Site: brandenburg
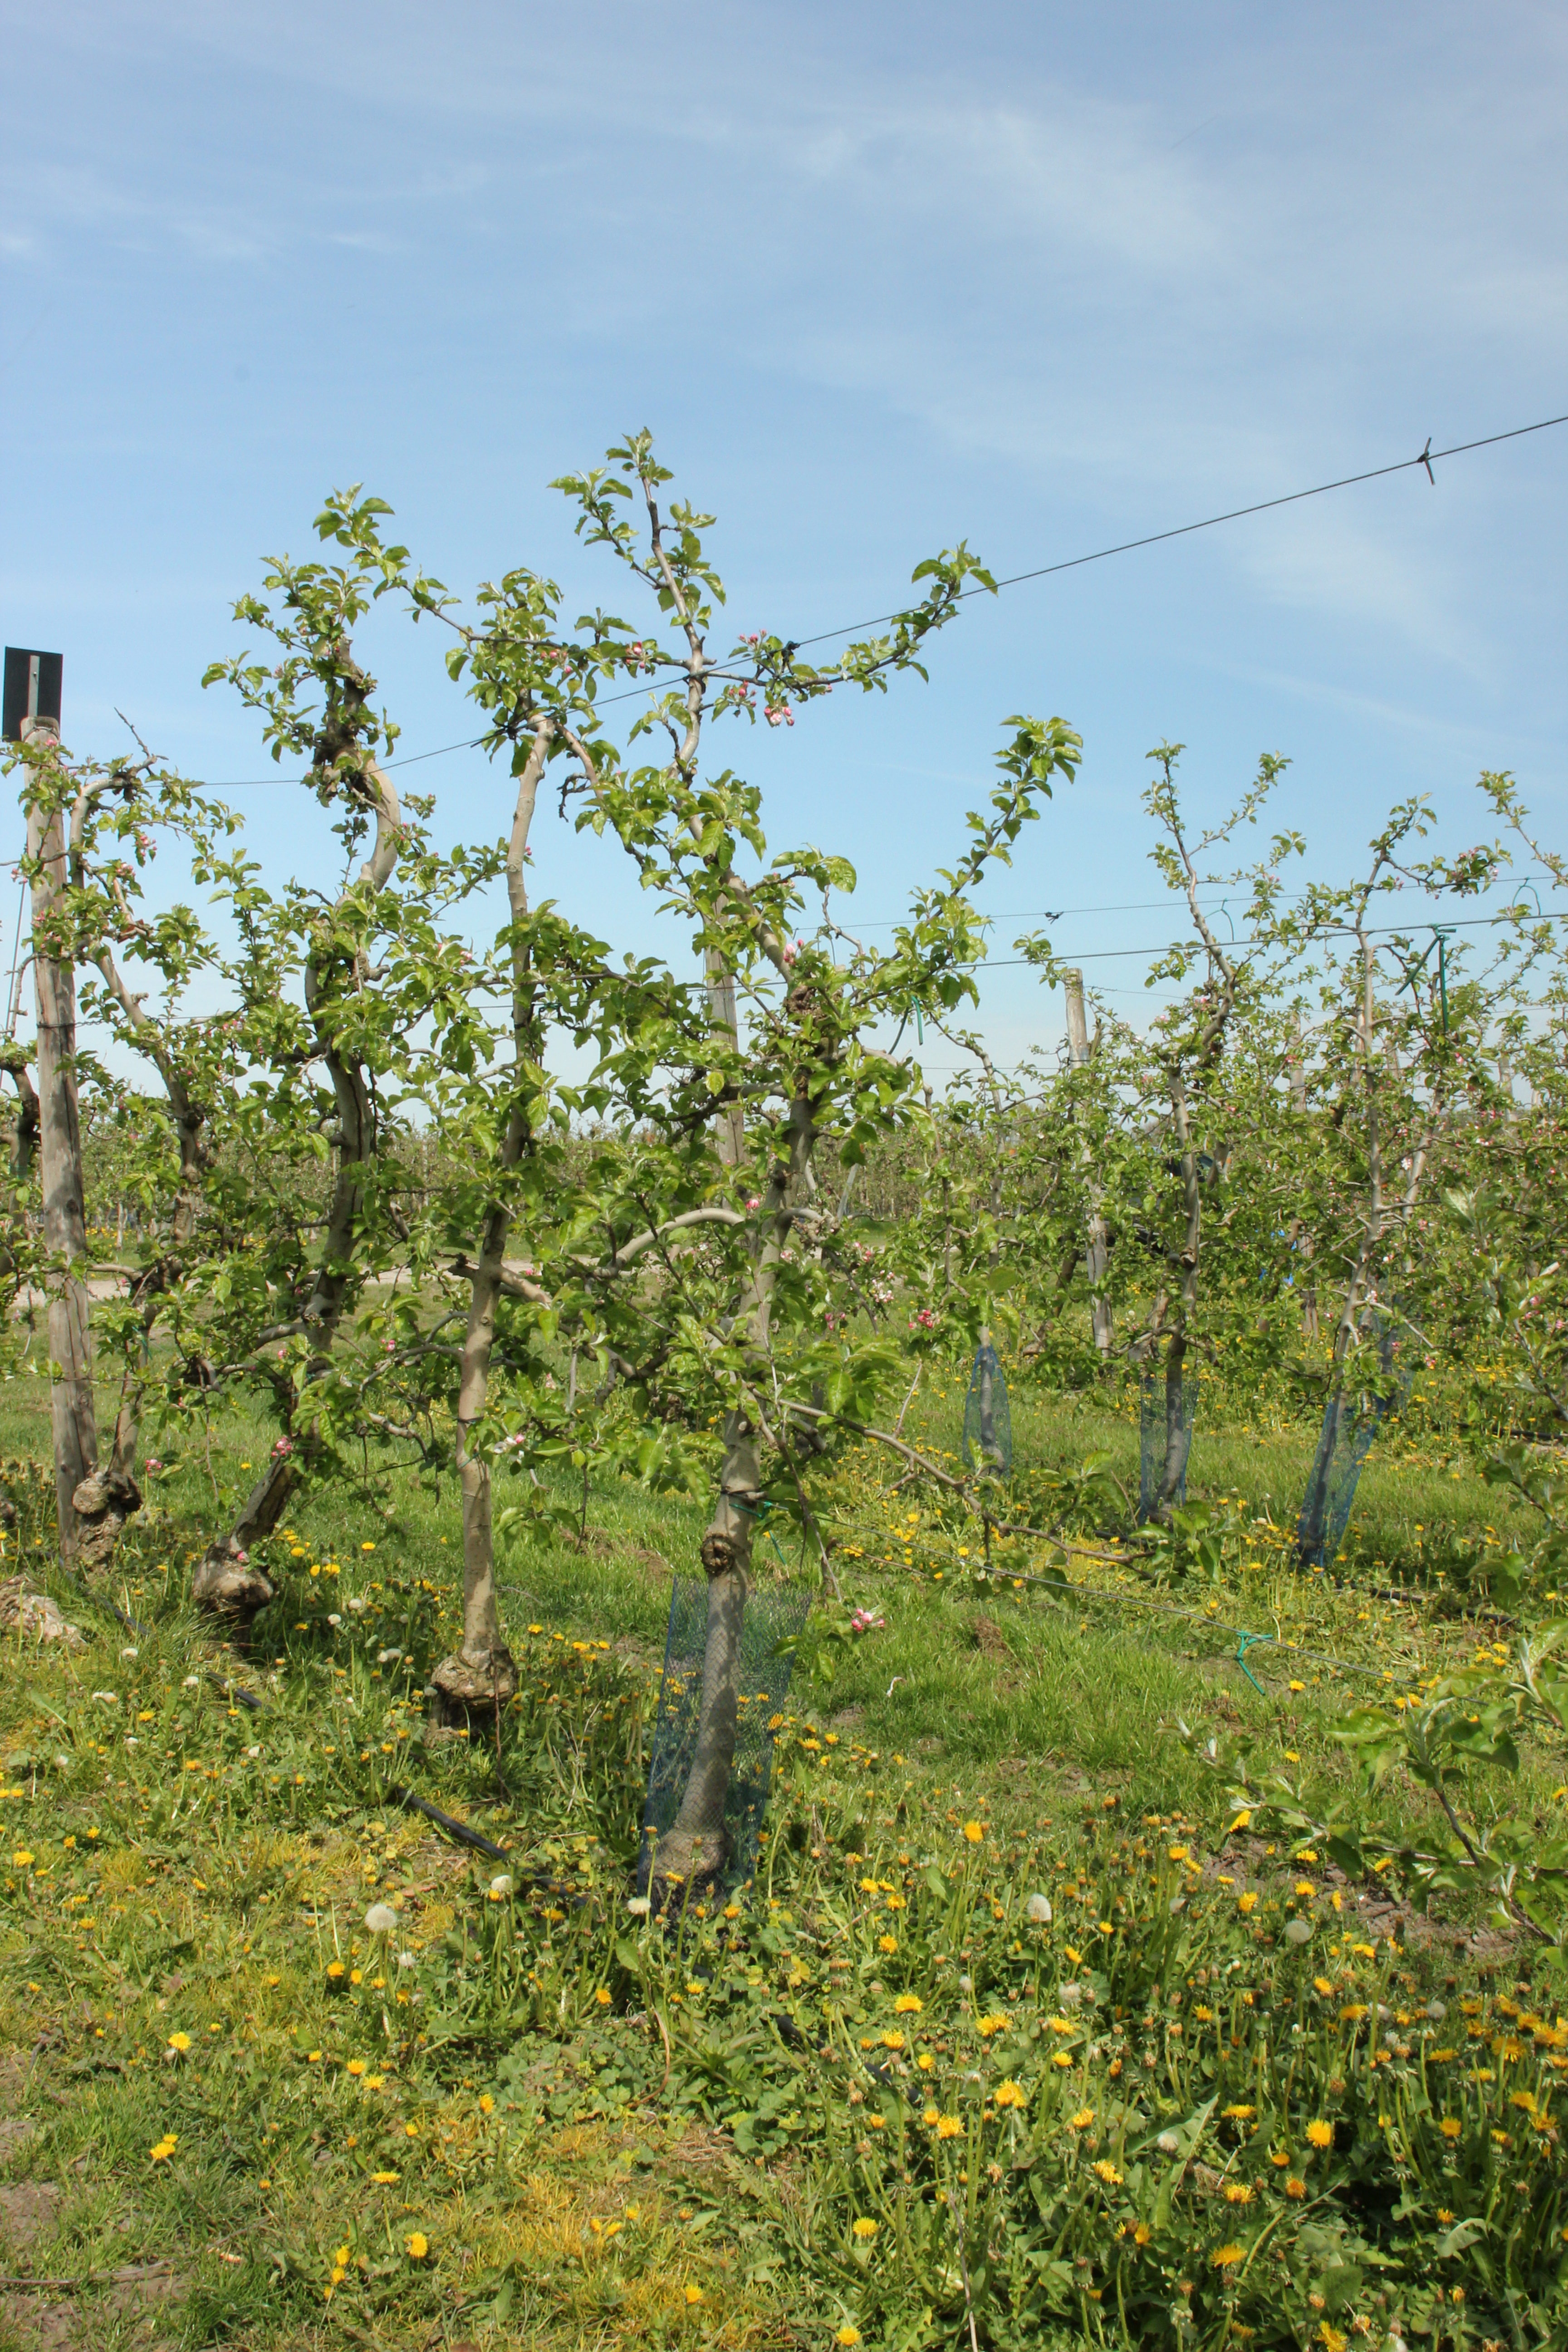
Growth stage (BBCH 60): Flowering